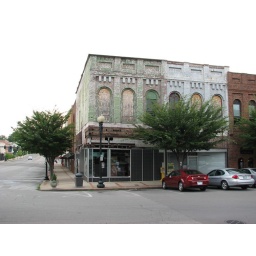
A sign in the front window says &amp;quot;Artisan.&amp;quot; On the courthouse square in Columbia, TN.